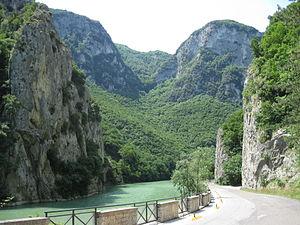
Le Candigliano est une rivière des Marches et de l'Ombrie.